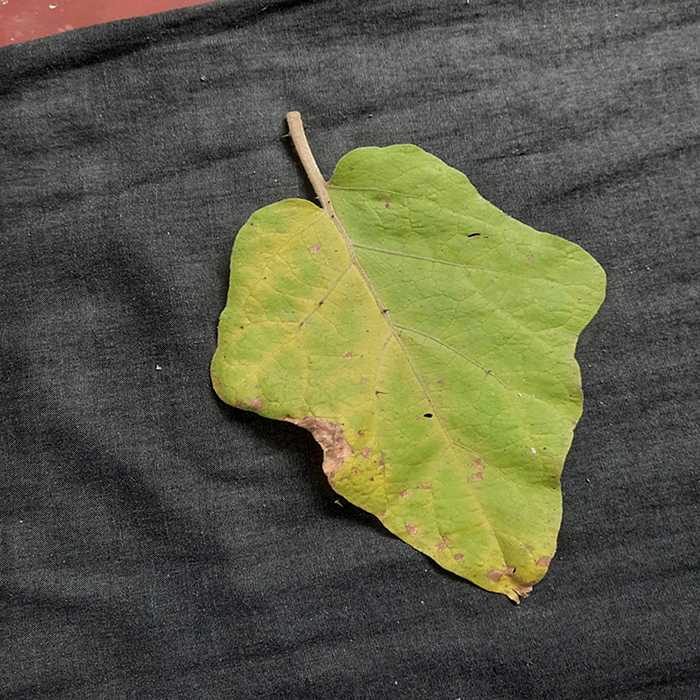
Plant: Eggplant
Label: Eggplant verticillium wilt